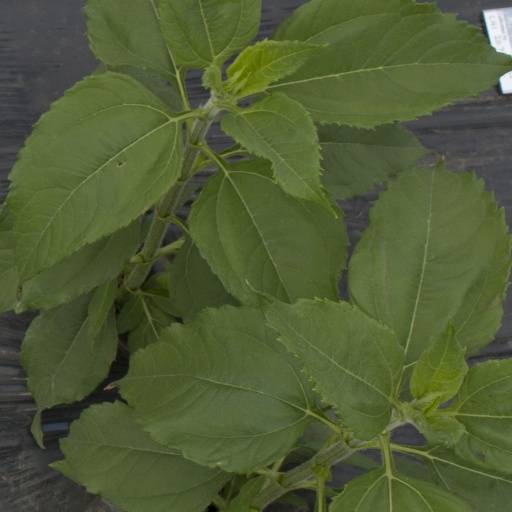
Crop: Jerusalem artichoke